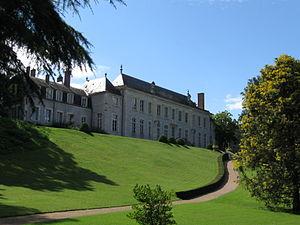
Château de la Source, Orléans, Loiret, France
L'université d'Orléans est une université pluridisciplinaire française fondée en 1306 par le pape Clément V, ce qui en fait l'une des plus anciennes universités d'Europe. Implantée en région Centre-Val de Loire, ses structures d'enseignement et de recherche sont présentes dans ses différentes antennes situées à Orléans, Bourges, Chartres, Châteauroux, Issoudun, Blois et Tours. L'INSPE Centre-Val de Loire dépend également de l'université d'Orléans.
Albert Barbier est un rosiériste et homme politique français né à Orléans le 2 mai 1845 et mort dans la même ville le 1ᵉʳ janvier 1931.
Le château de la Source est un château français situé à Orléans dans le département du Loiret en région Centre-Val de Loire.